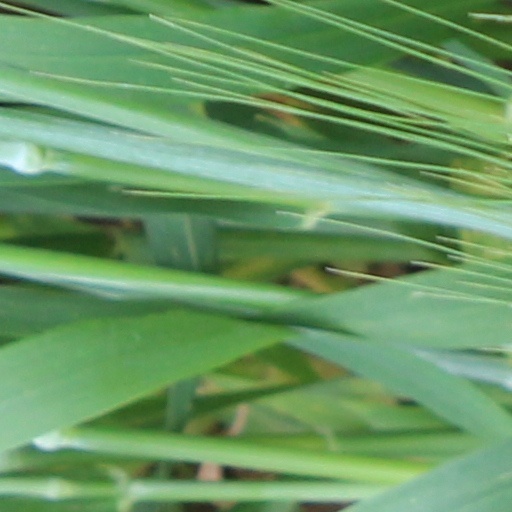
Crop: wheat